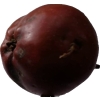
Label: Apple 18